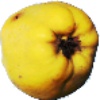
Label: Quince 1